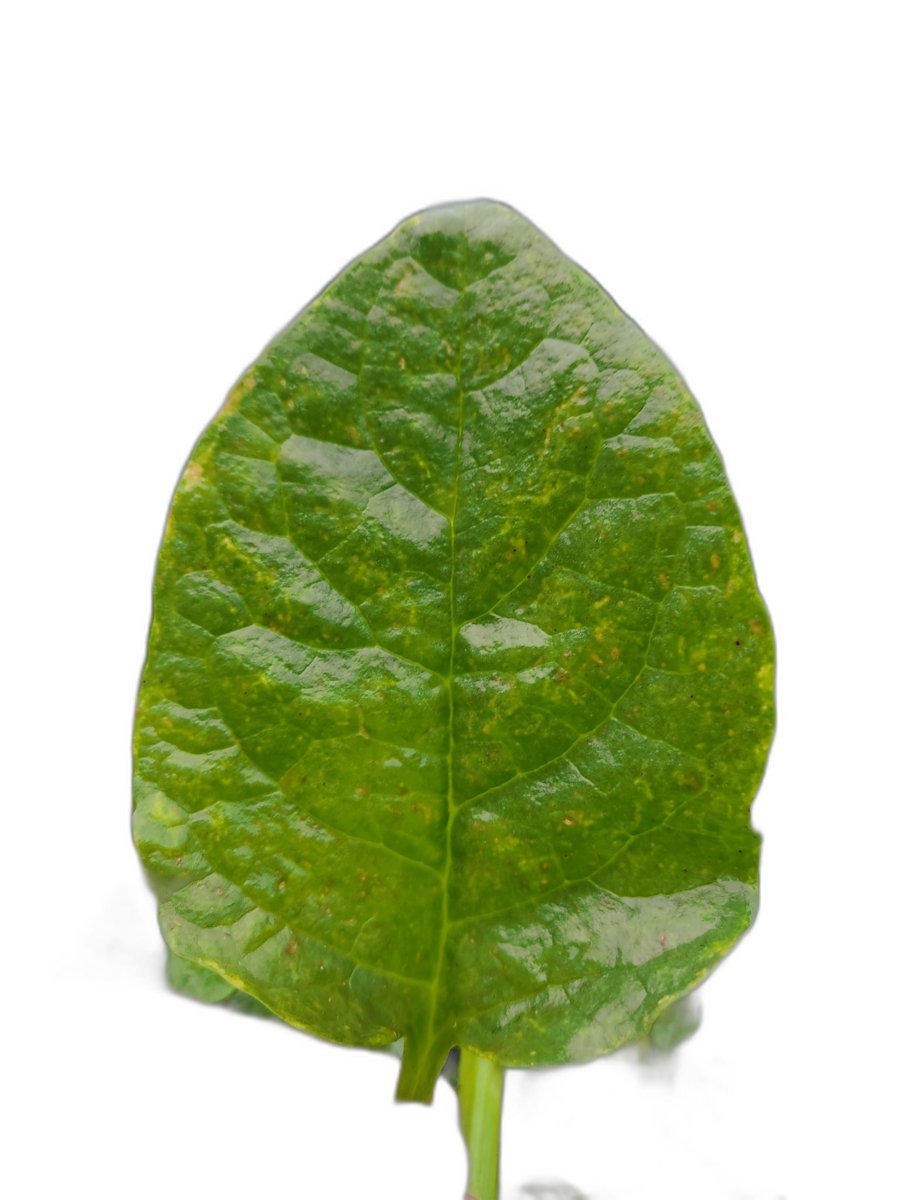
Label: Healthy-Leaf